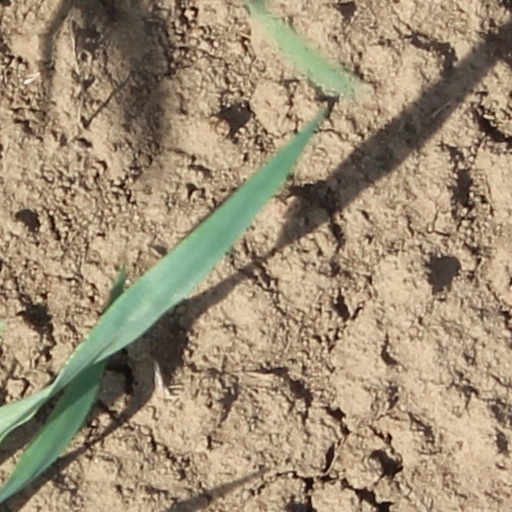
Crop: wheat